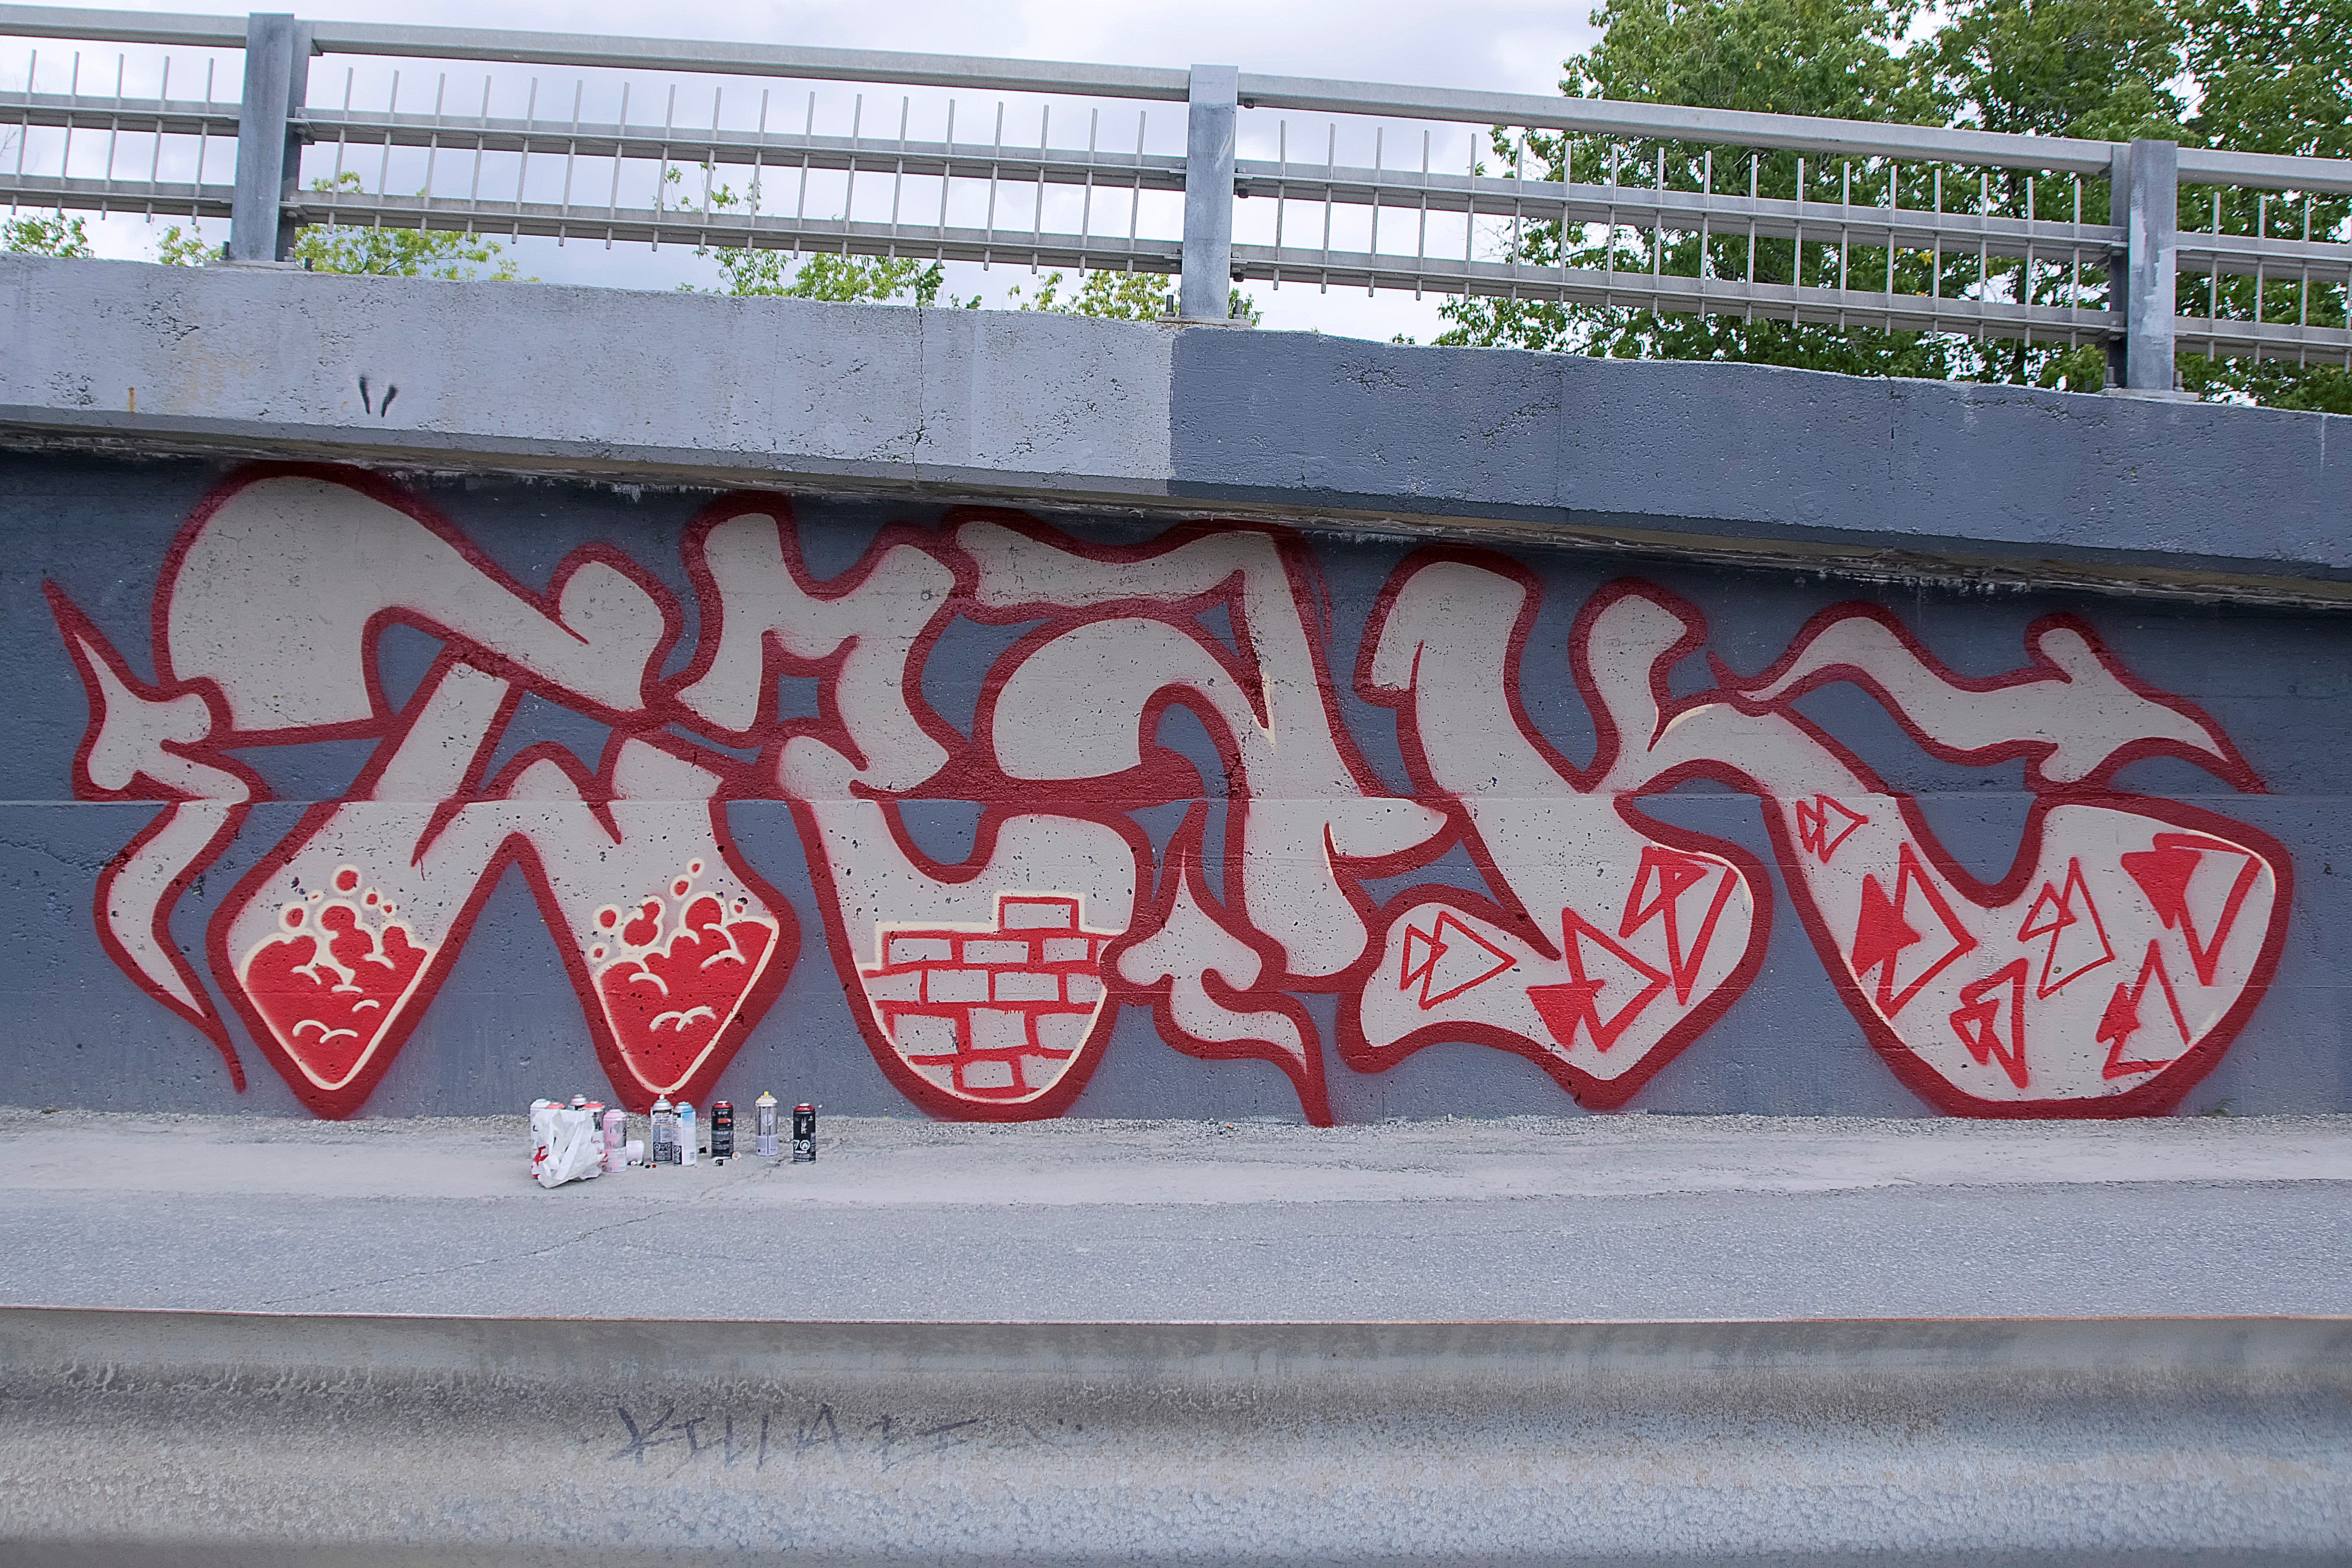
urban, graffiti, signage, lane, art, canada, quebec, sherbrooke, urbain, amalgam